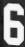
Number: 6